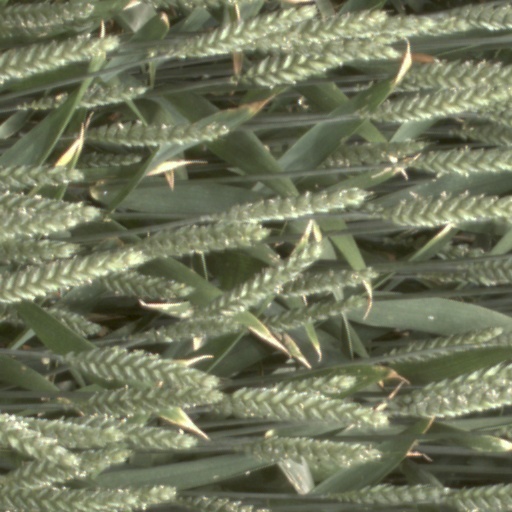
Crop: wheat